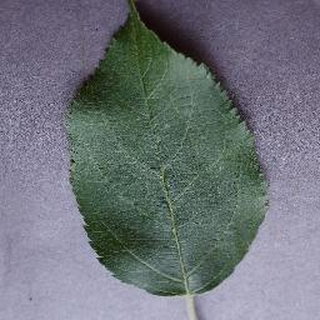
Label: healthy_apple